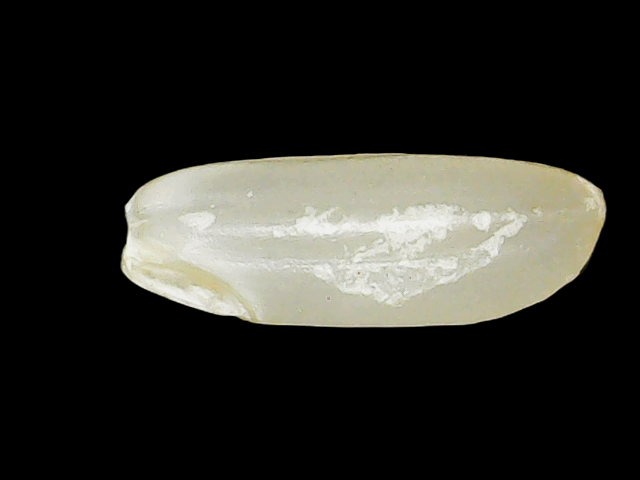
Rice variety: Binadhan23